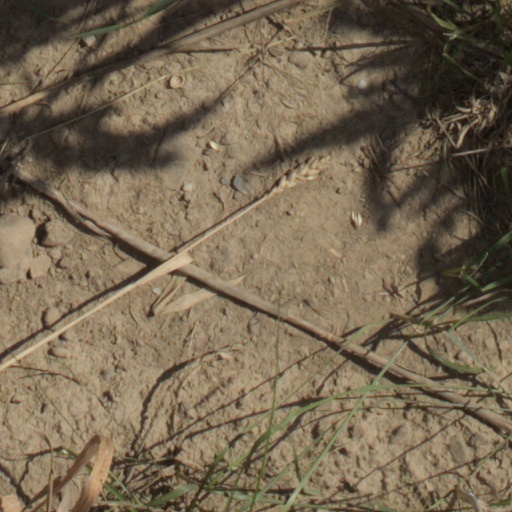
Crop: wheat